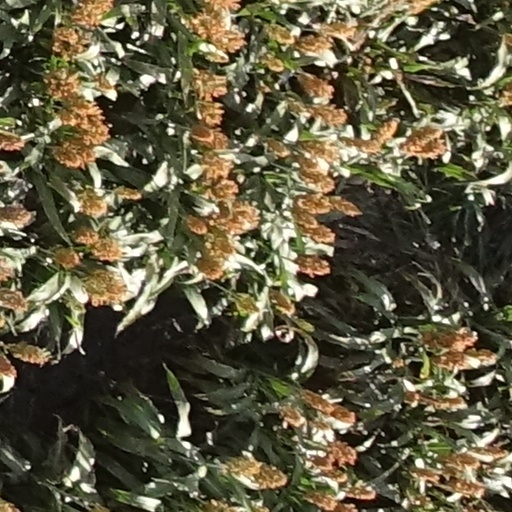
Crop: sorghum